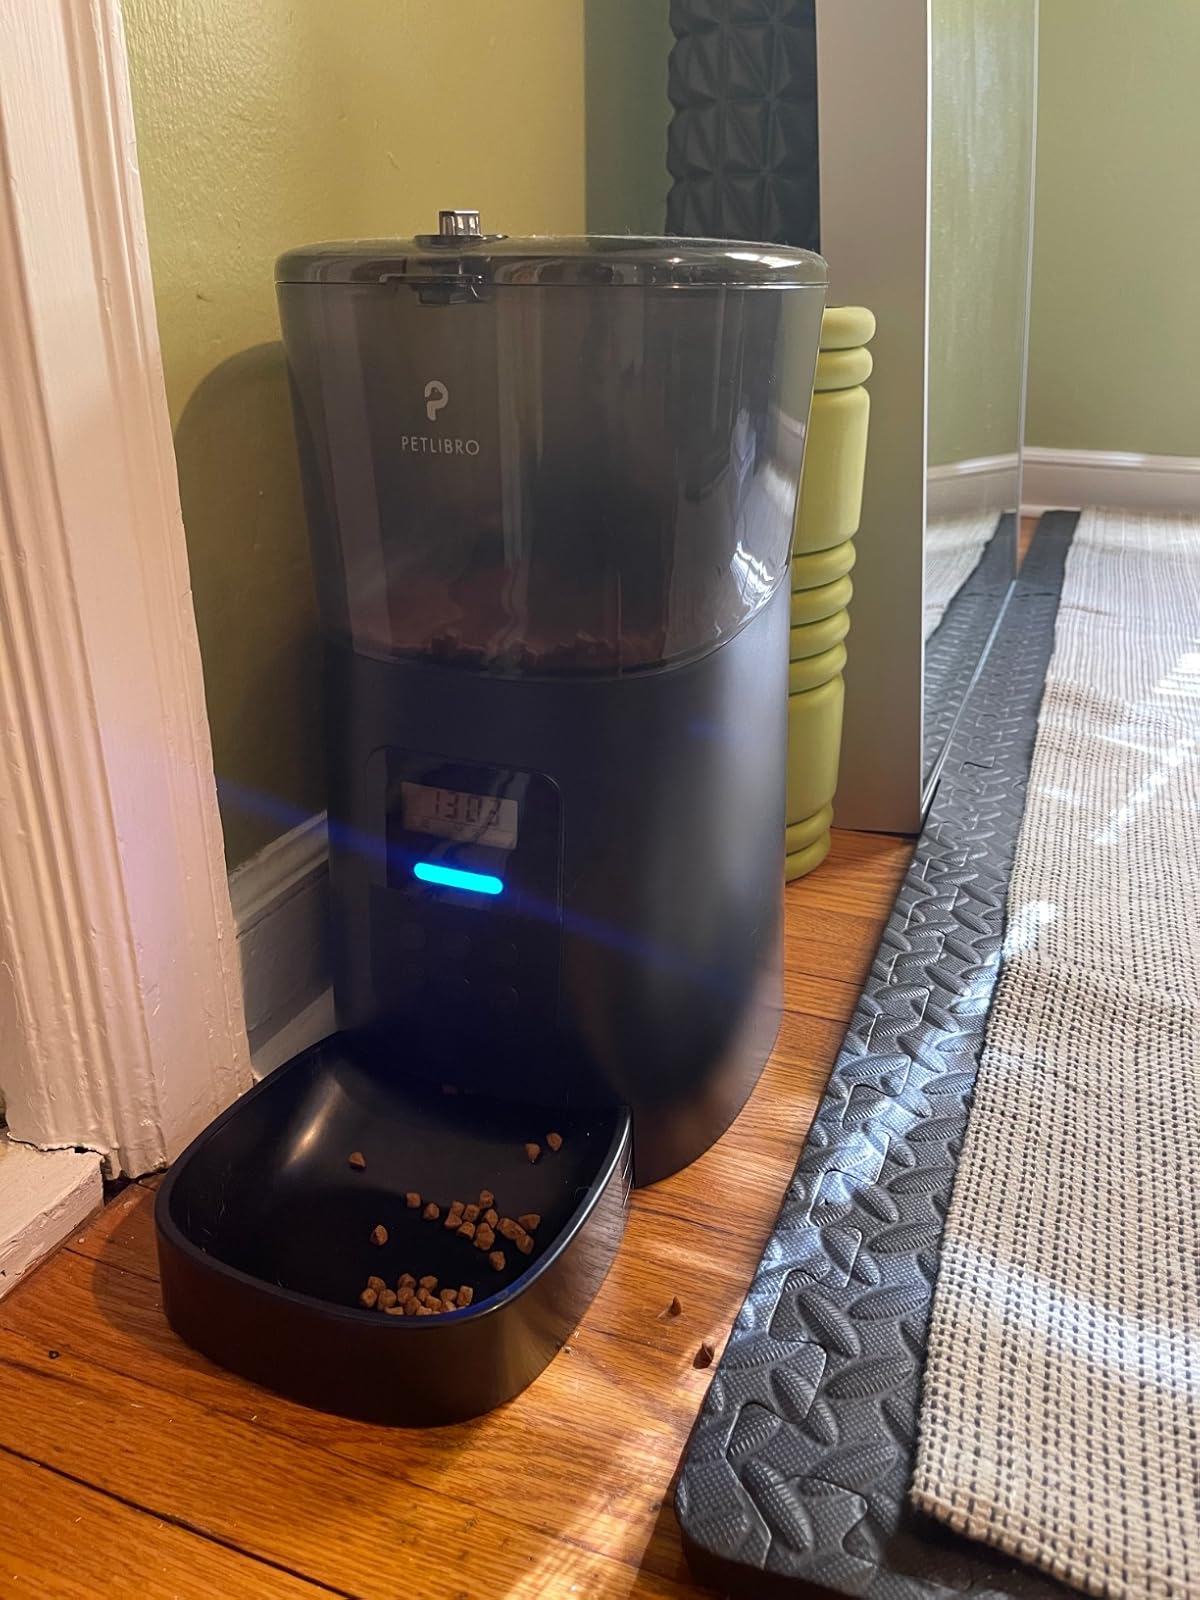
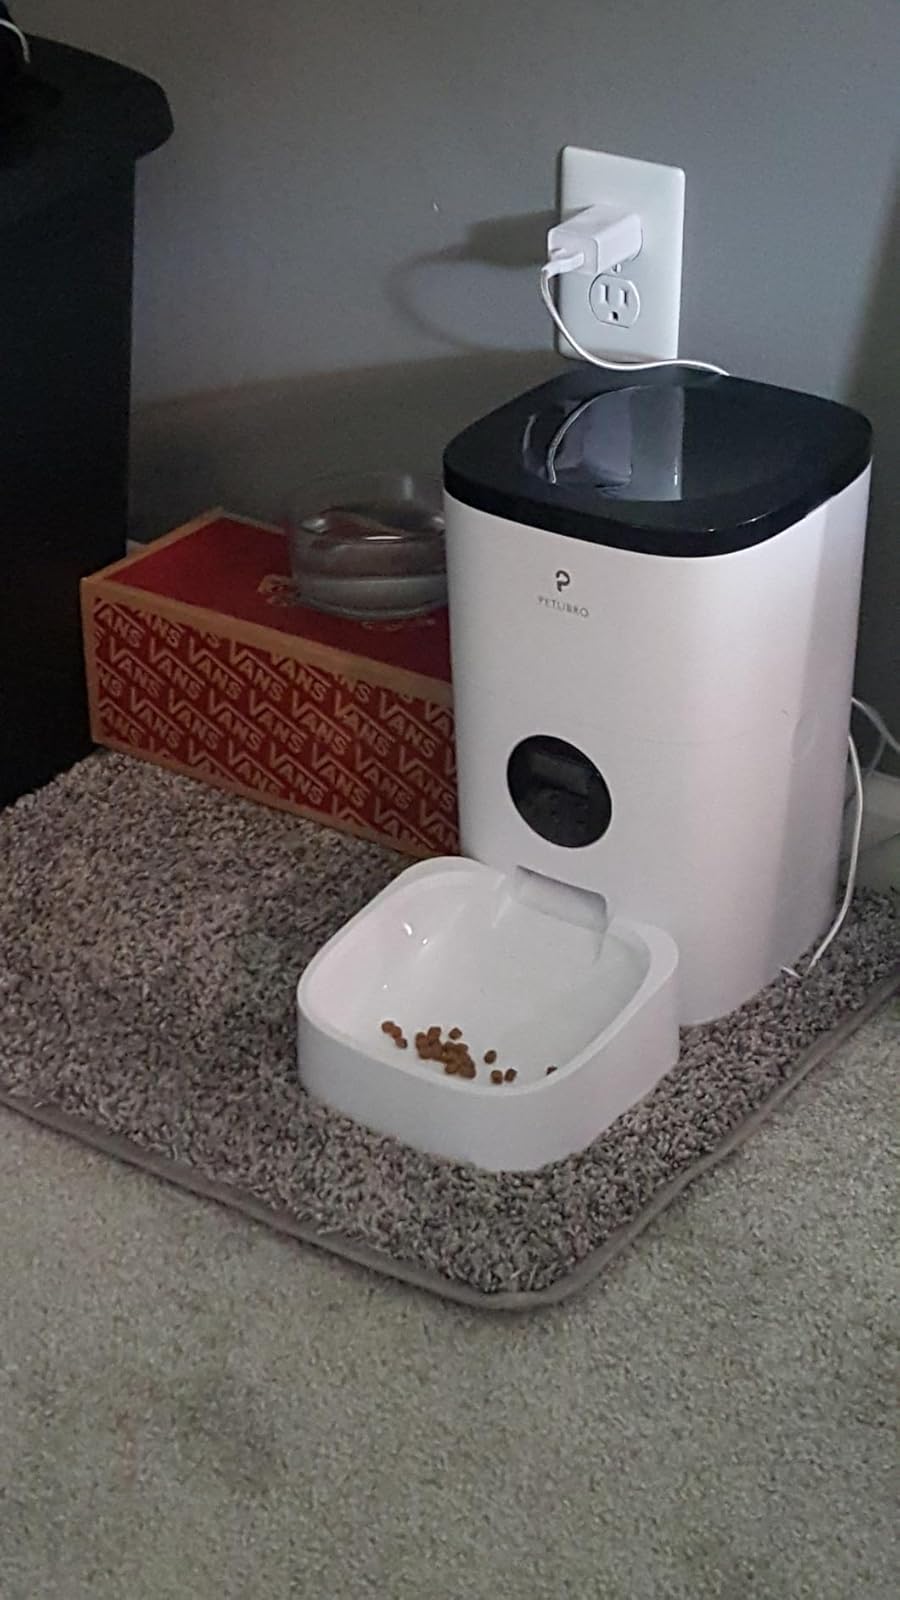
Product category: items_feeder
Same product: no